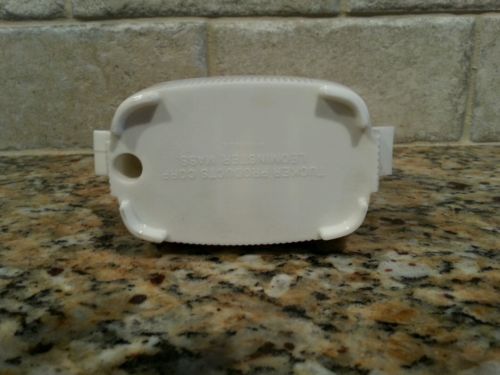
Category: toaster